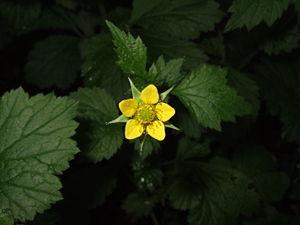
Cette liste de Tracheophyta de Bosnie-Herzégovine, ainsi que d’espèces introduites est un aperçu incomplet d’espèces de mousses, de fougères, de gymnospermes et d’angiospermes citées dans la littérature disponible en langues bosniaque, croate, serbe et serbo-croate. Cet aperçu n’inclue pas des espèces cultivées ni celles occasionnellement introduites.